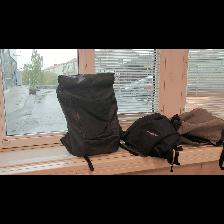
Label: NonHuman